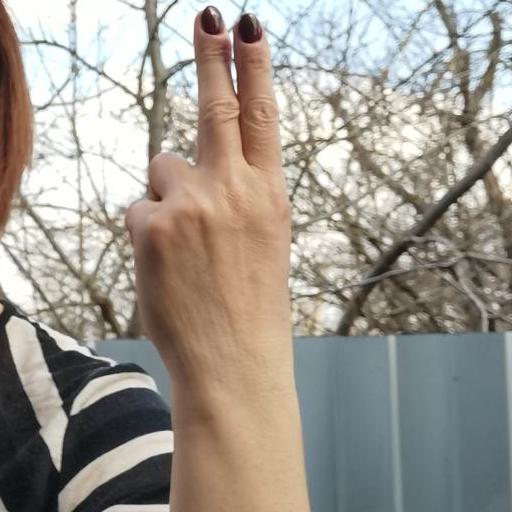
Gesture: two_up_inverted